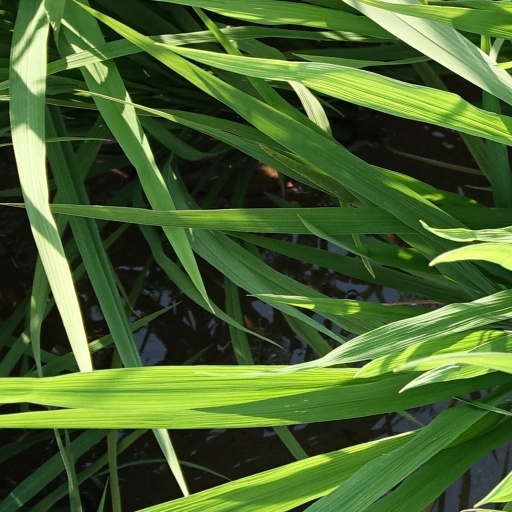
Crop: rice